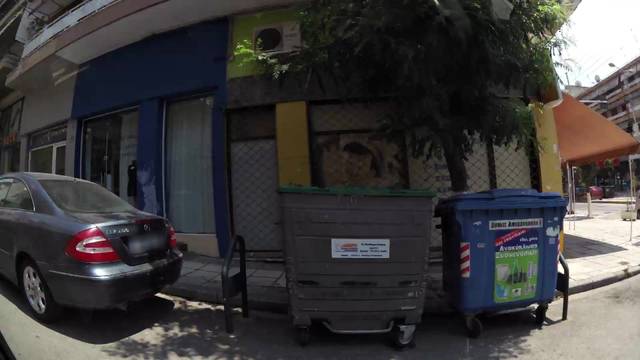
Region: Greece
Coordinates: 40.654, 22.93